String Quartet No. 1 (Revueltas)

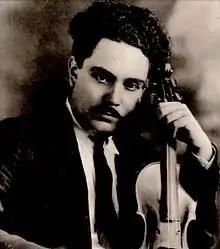
Silvestre Revueltas in 1930

String Quartet No. 1 by the Mexican composer and violinist Silvestre Revueltas was composed in 1930.